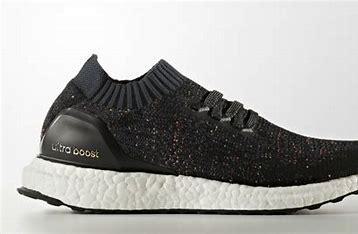
Brand: Adidas
Model: Ultra Boost